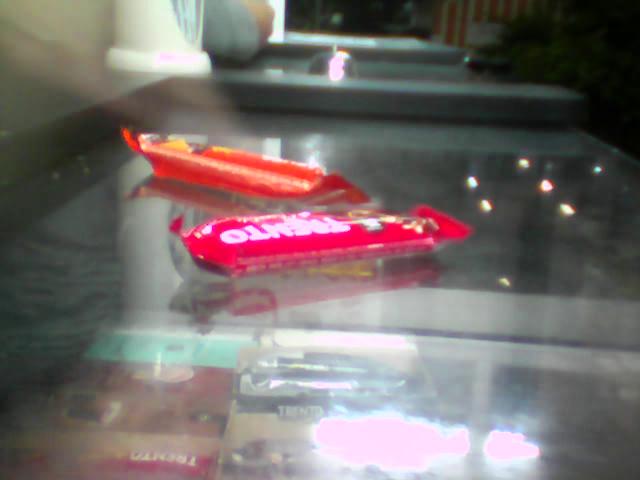
Label: plastics